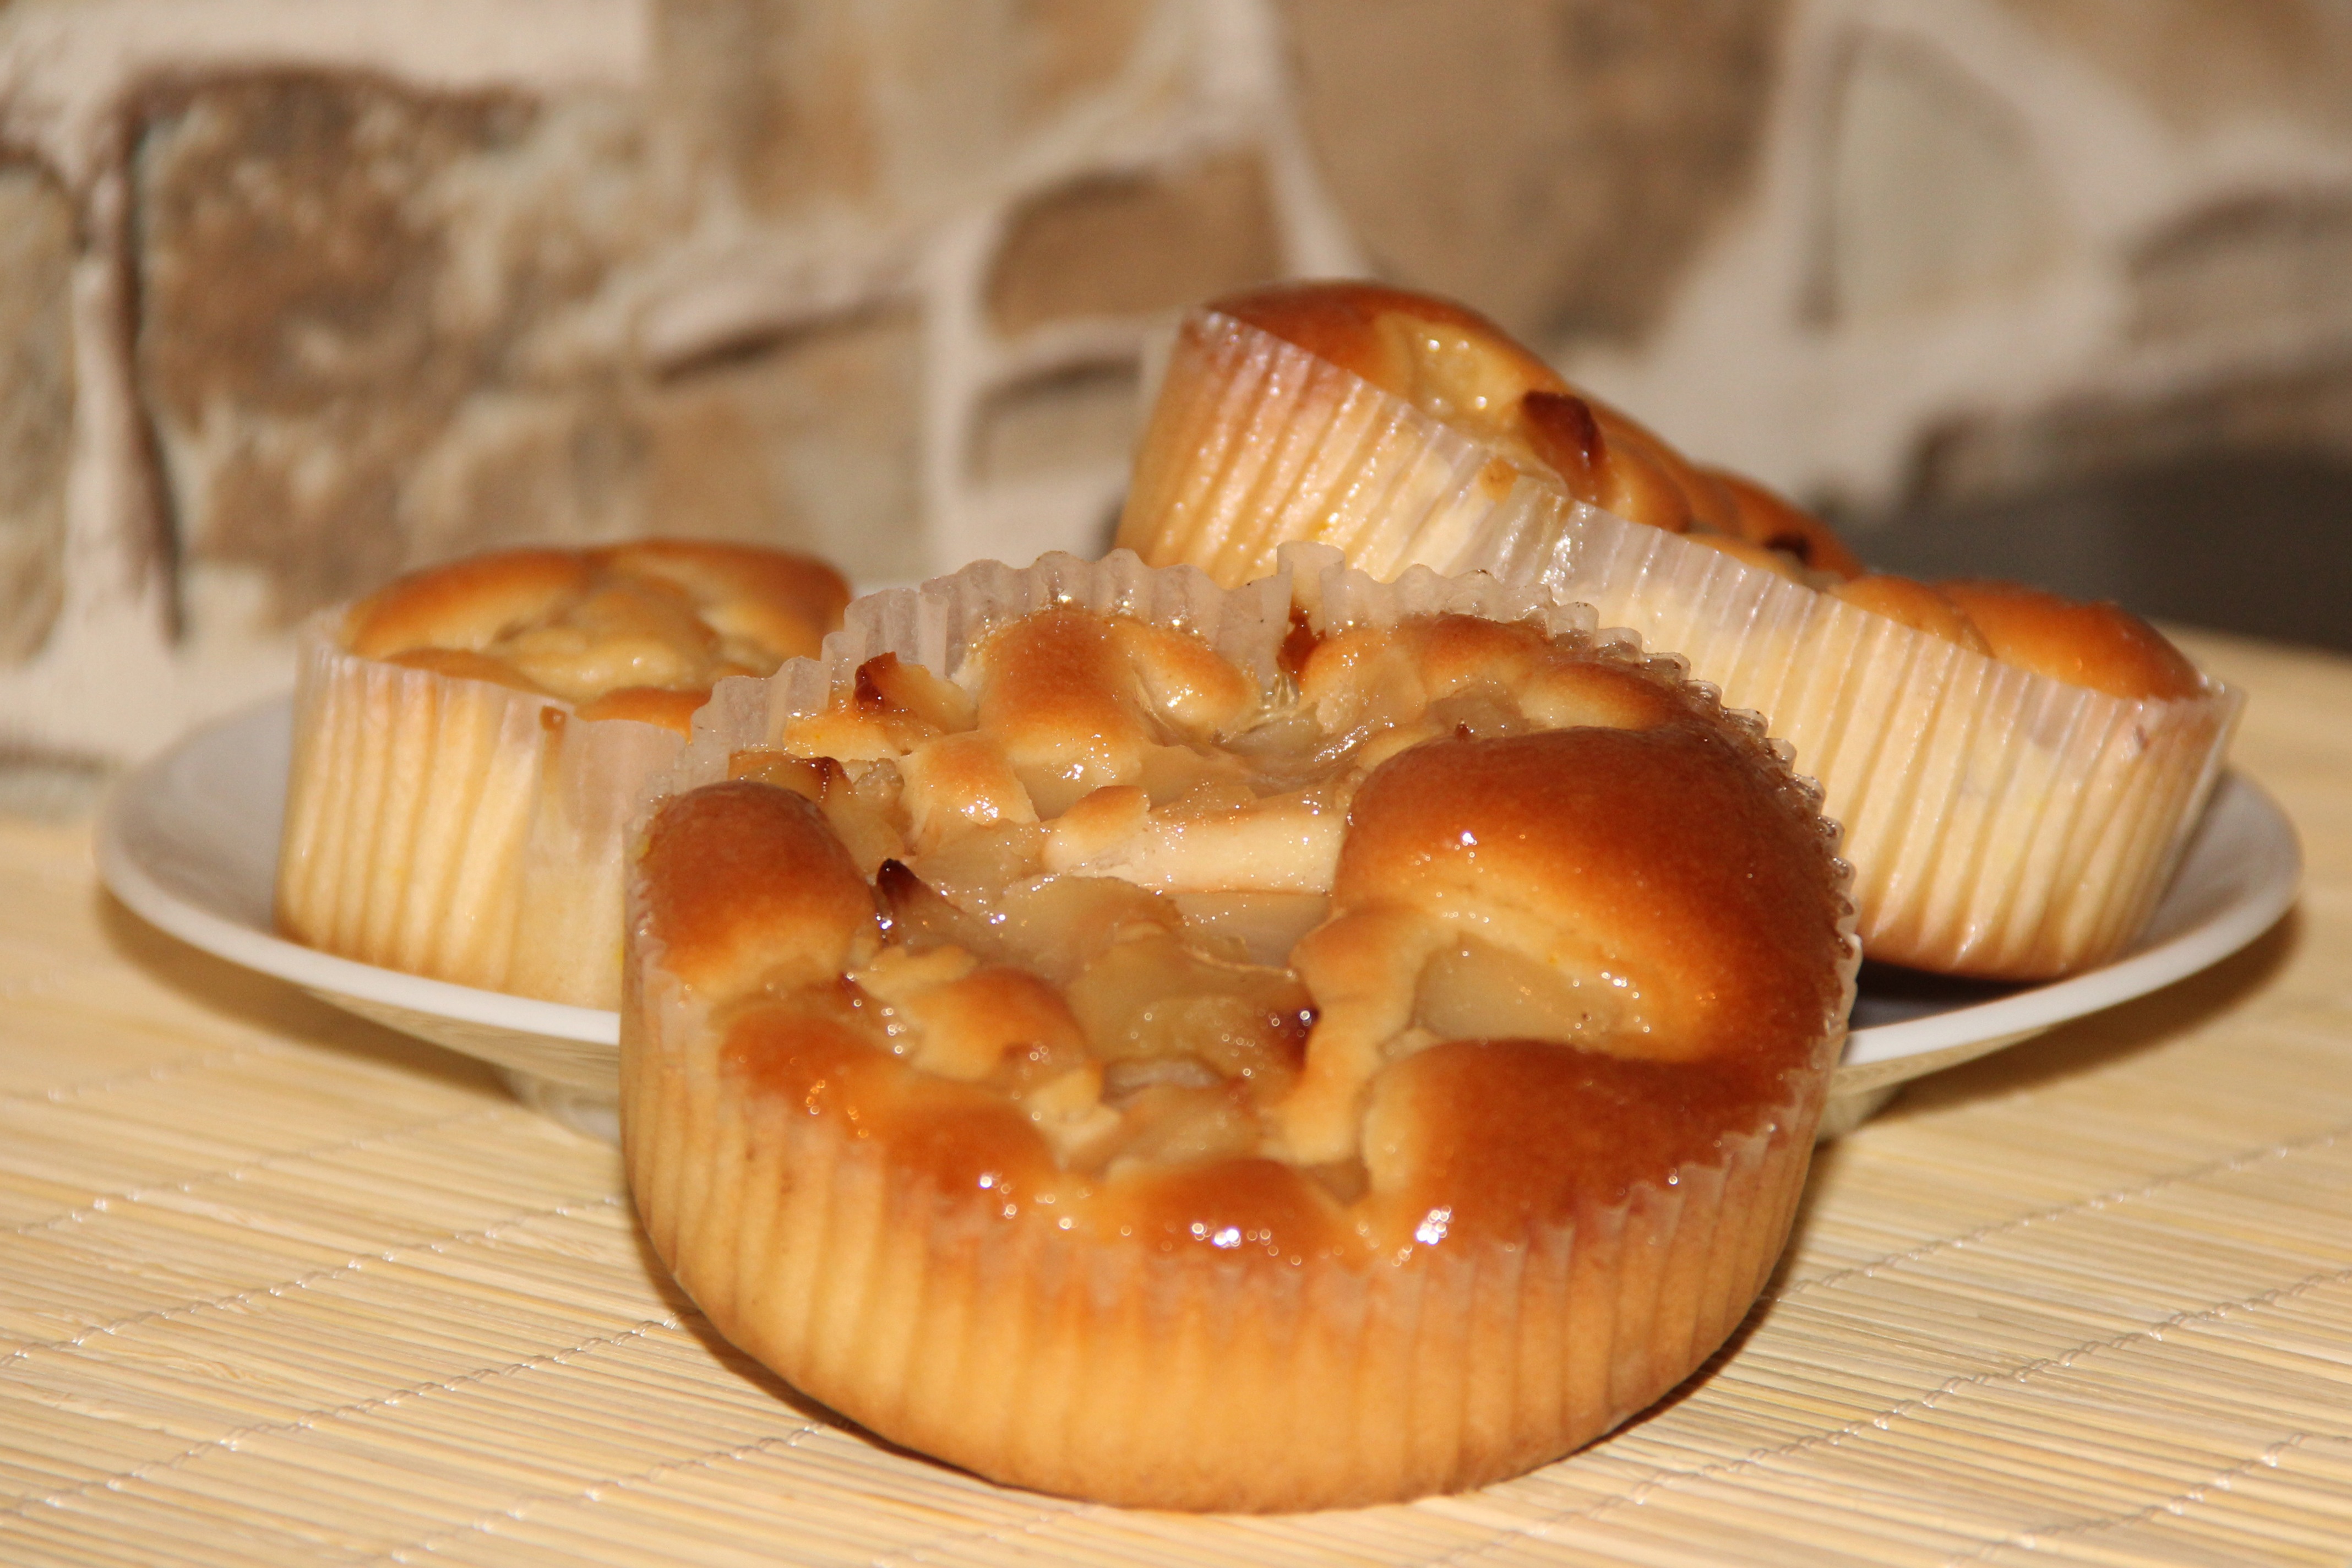
sweet, dish, food, produce, baking, dessert, eat, cuisine, delicious, cake, bake, pastries, baked goods, sweet food, apple tart